Beyond Singularity

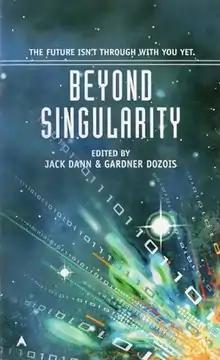
Cover of first edition

Beyond Singularity is a science fiction anthology edited by American writers Jack Dann and Gardner Dozois. It was published in 2005, and includes stories on the theme of "beyond singularity" that were originally published from 1960 to 2004, though mostly from the last few years of that range. It is the 33rd book in their anthology series for Ace Books.